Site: brandenburg
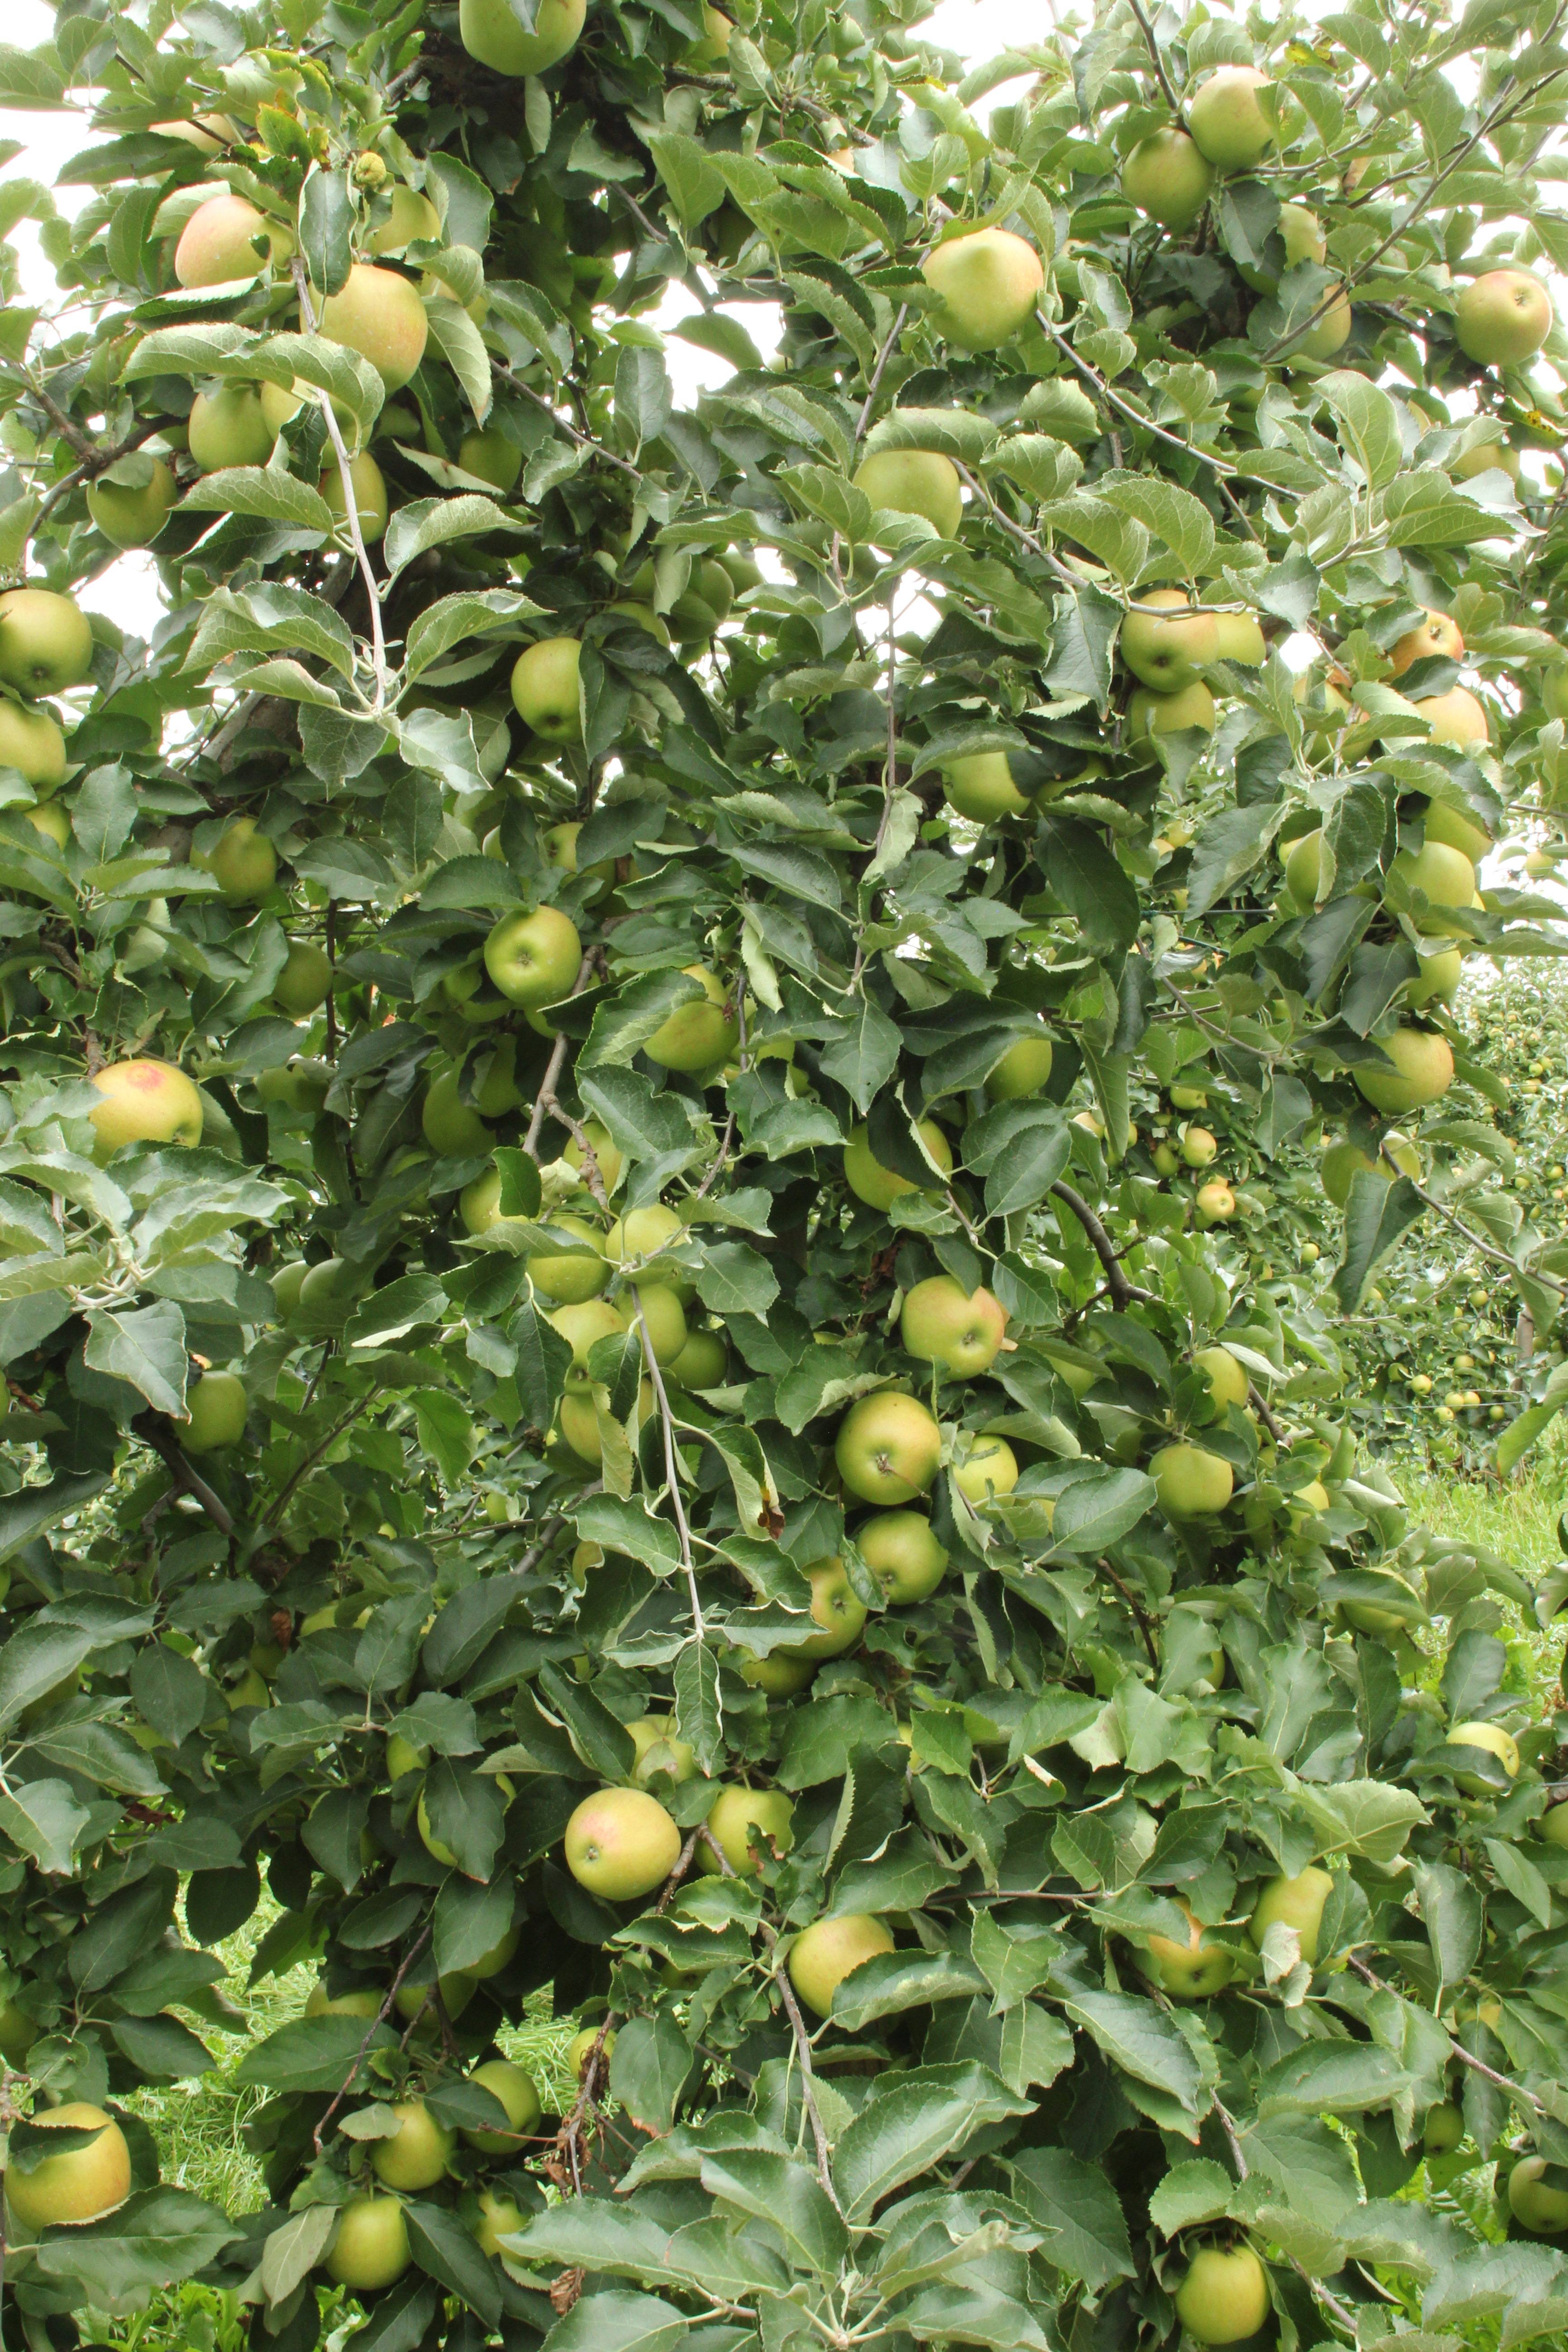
Growth stage (BBCH 87): Maturity of fruit and seed